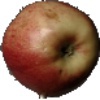
Label: Apple Red 3